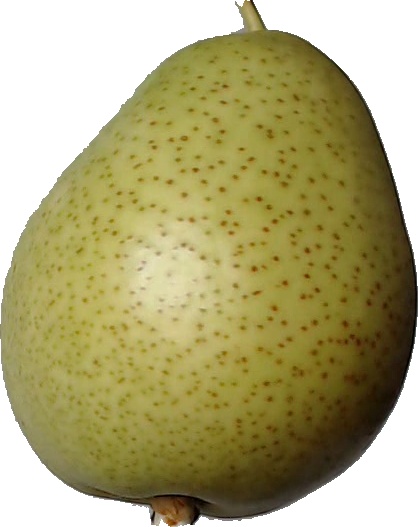
Label: pear_1